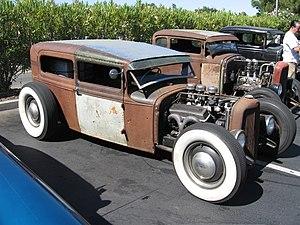
Le tuning, ou personnalisation automobile, est l'ensemble des modifications apportées à un véhicule de série afin d'améliorer ses performances ou son style, ou simplement de le rendre unique. Au cours des années, une industrie s'est développée autour du tuning, produisant des pièces et des services destinés à cette activité. Certaines compagnies vendent leurs propres véhicules modifiés ; on parle alors de « préparation automobile ».
Un Rat rod est une variante des Hot rod Tuning vintage de collection de la Kustom Kulture américaine, à base généralement d'épave roulante de voitures américaines issues de casse automobile, restaurées par des préparateurs automobile, avec des pièces de récupération éventuellement d'origines diverses...